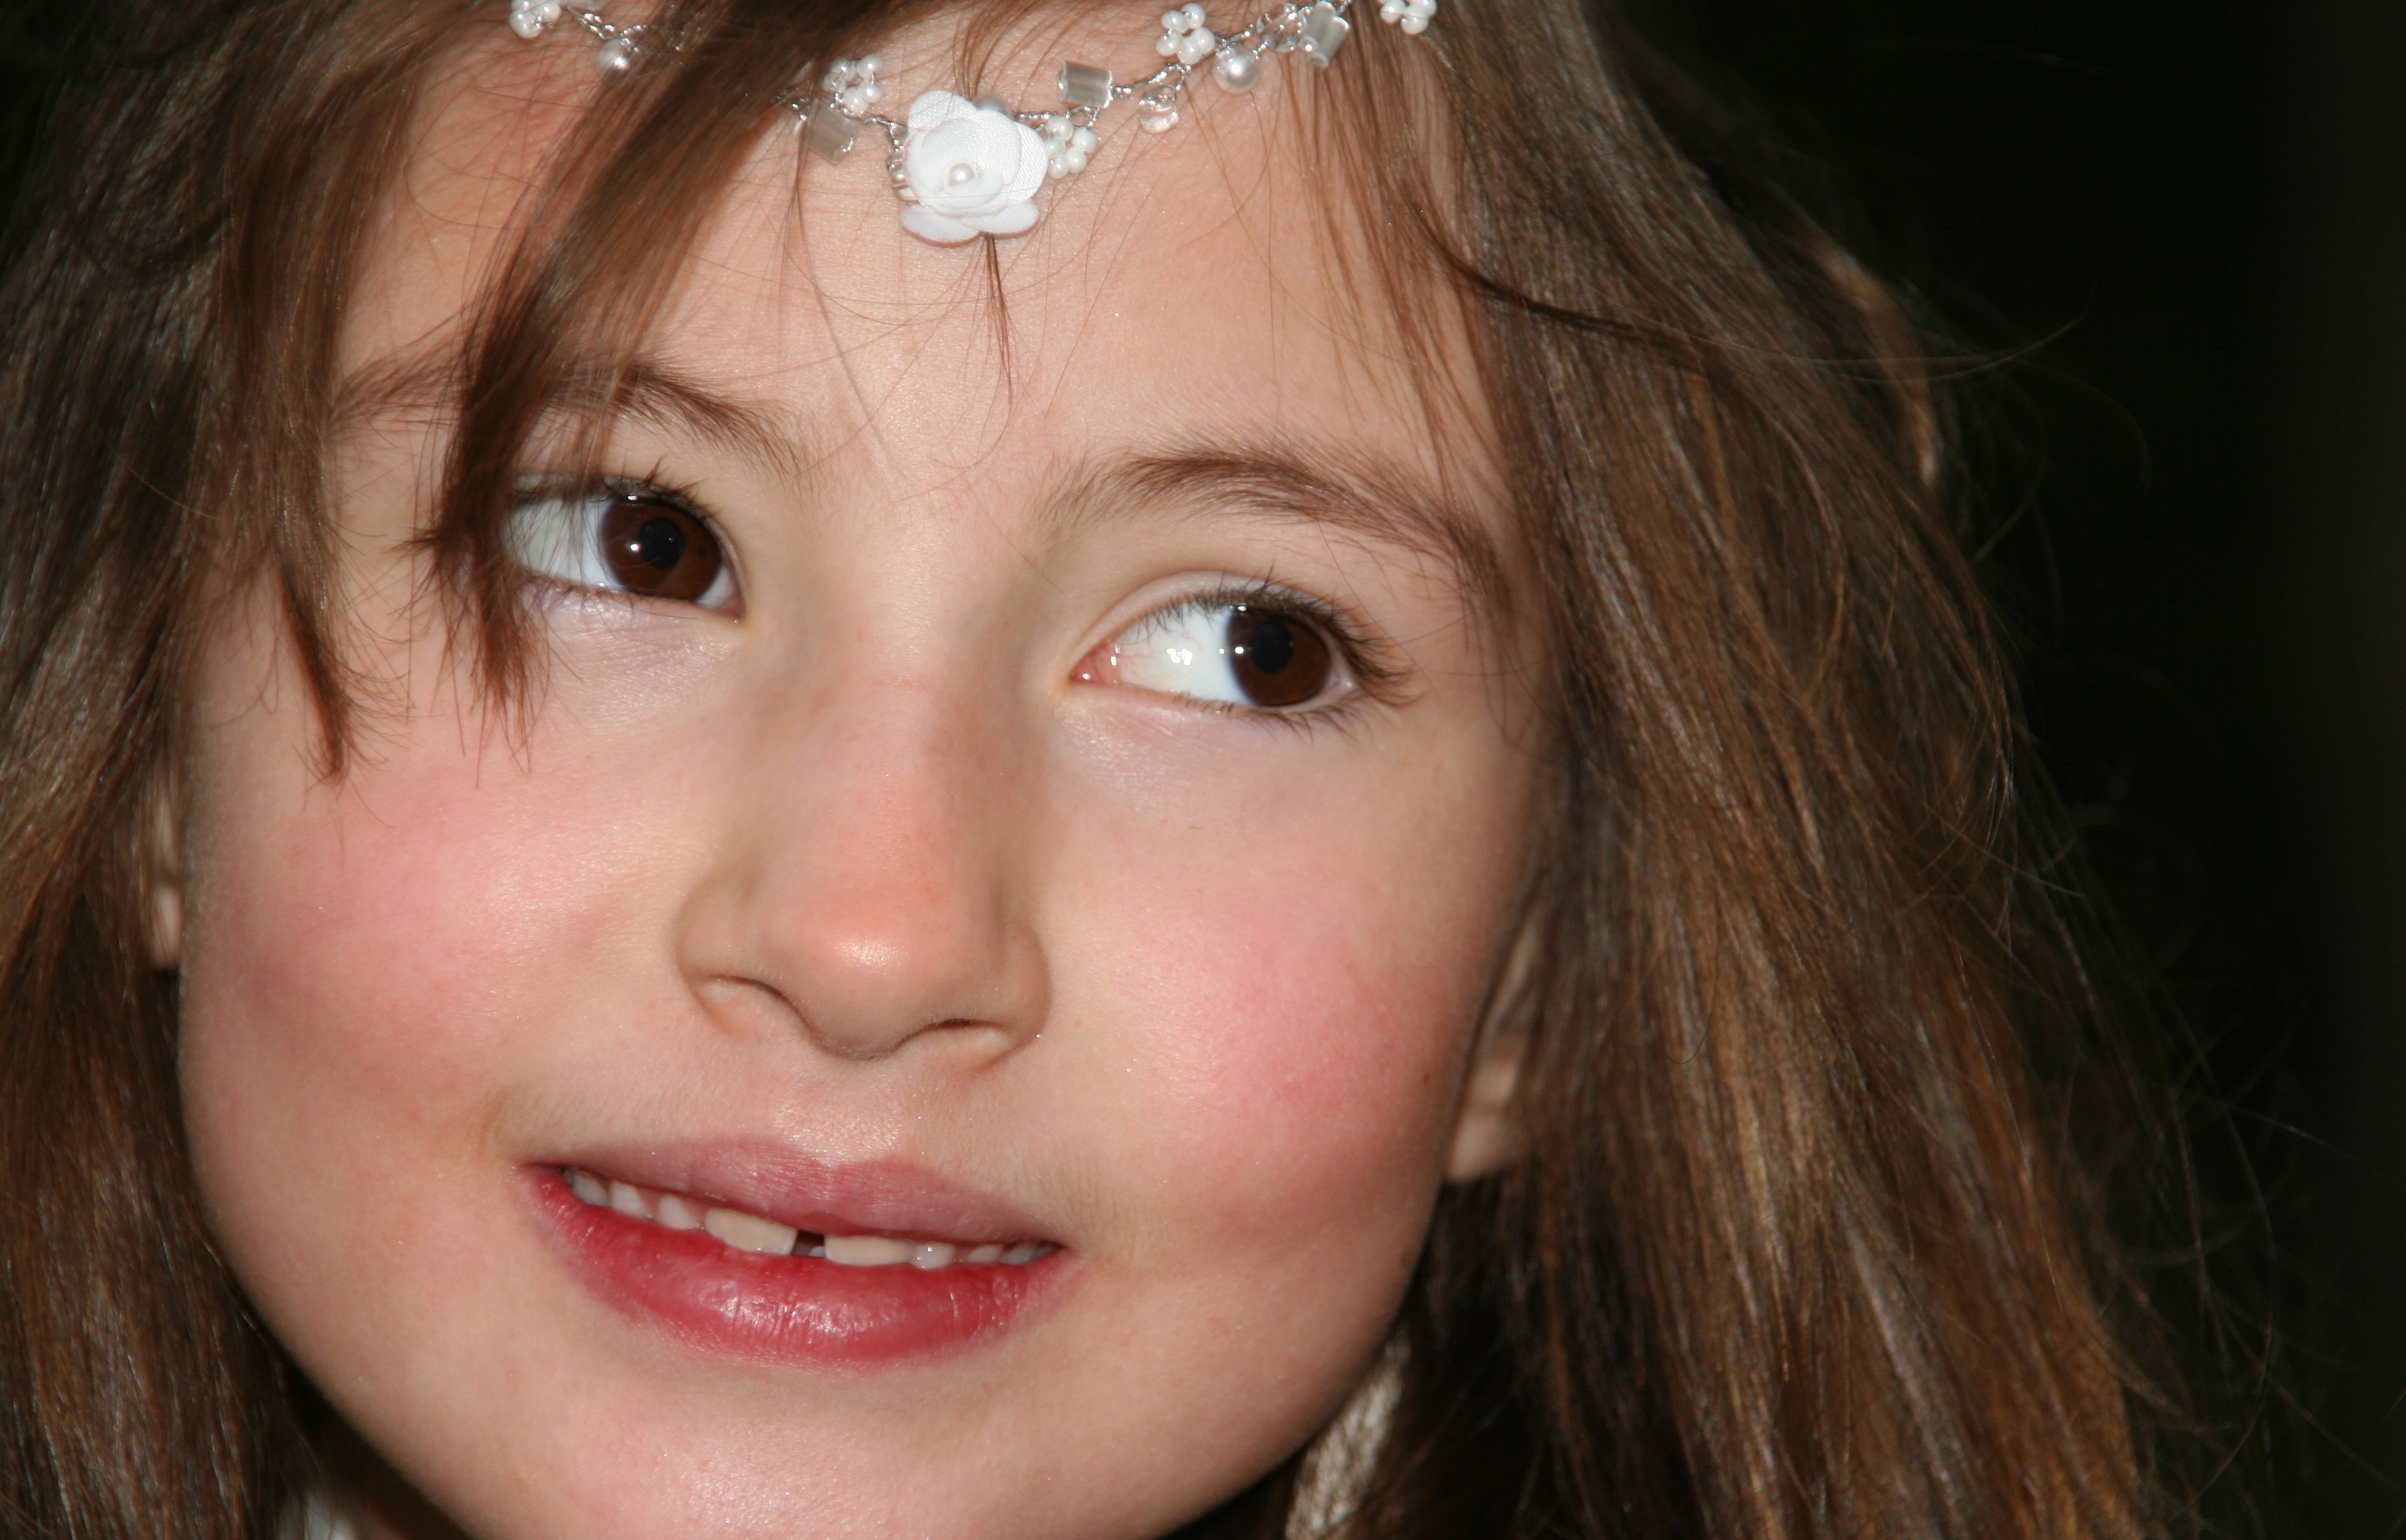
person, girl, woman, hair, photography, portrait, model, child, human, gap, lady, facial expression, lip, hairstyle, smile, eyebrow, mouth, close up, human body, face, nose, cheek, eye, head, skin, beauty, blond, pretty, organ, tooth, communion, emotion, brown hair, portrait photography